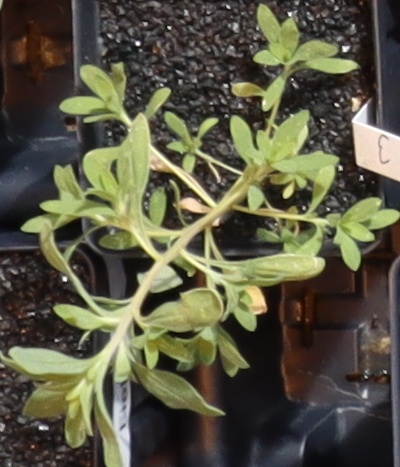
Label: Kochia